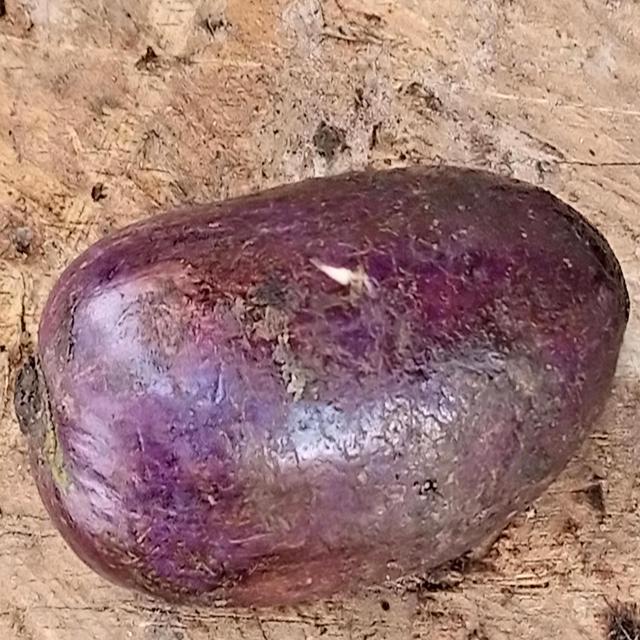
Plum grade: spotted